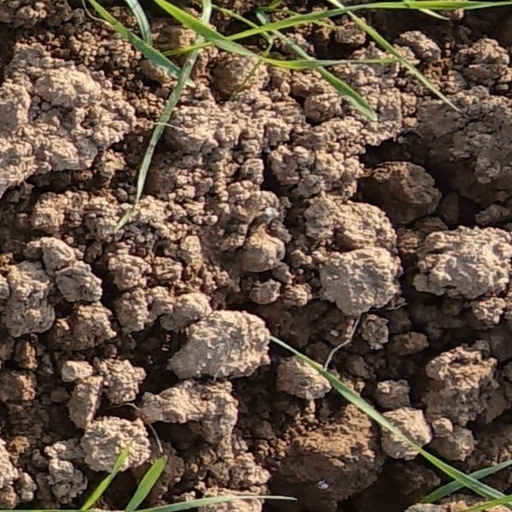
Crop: wheat